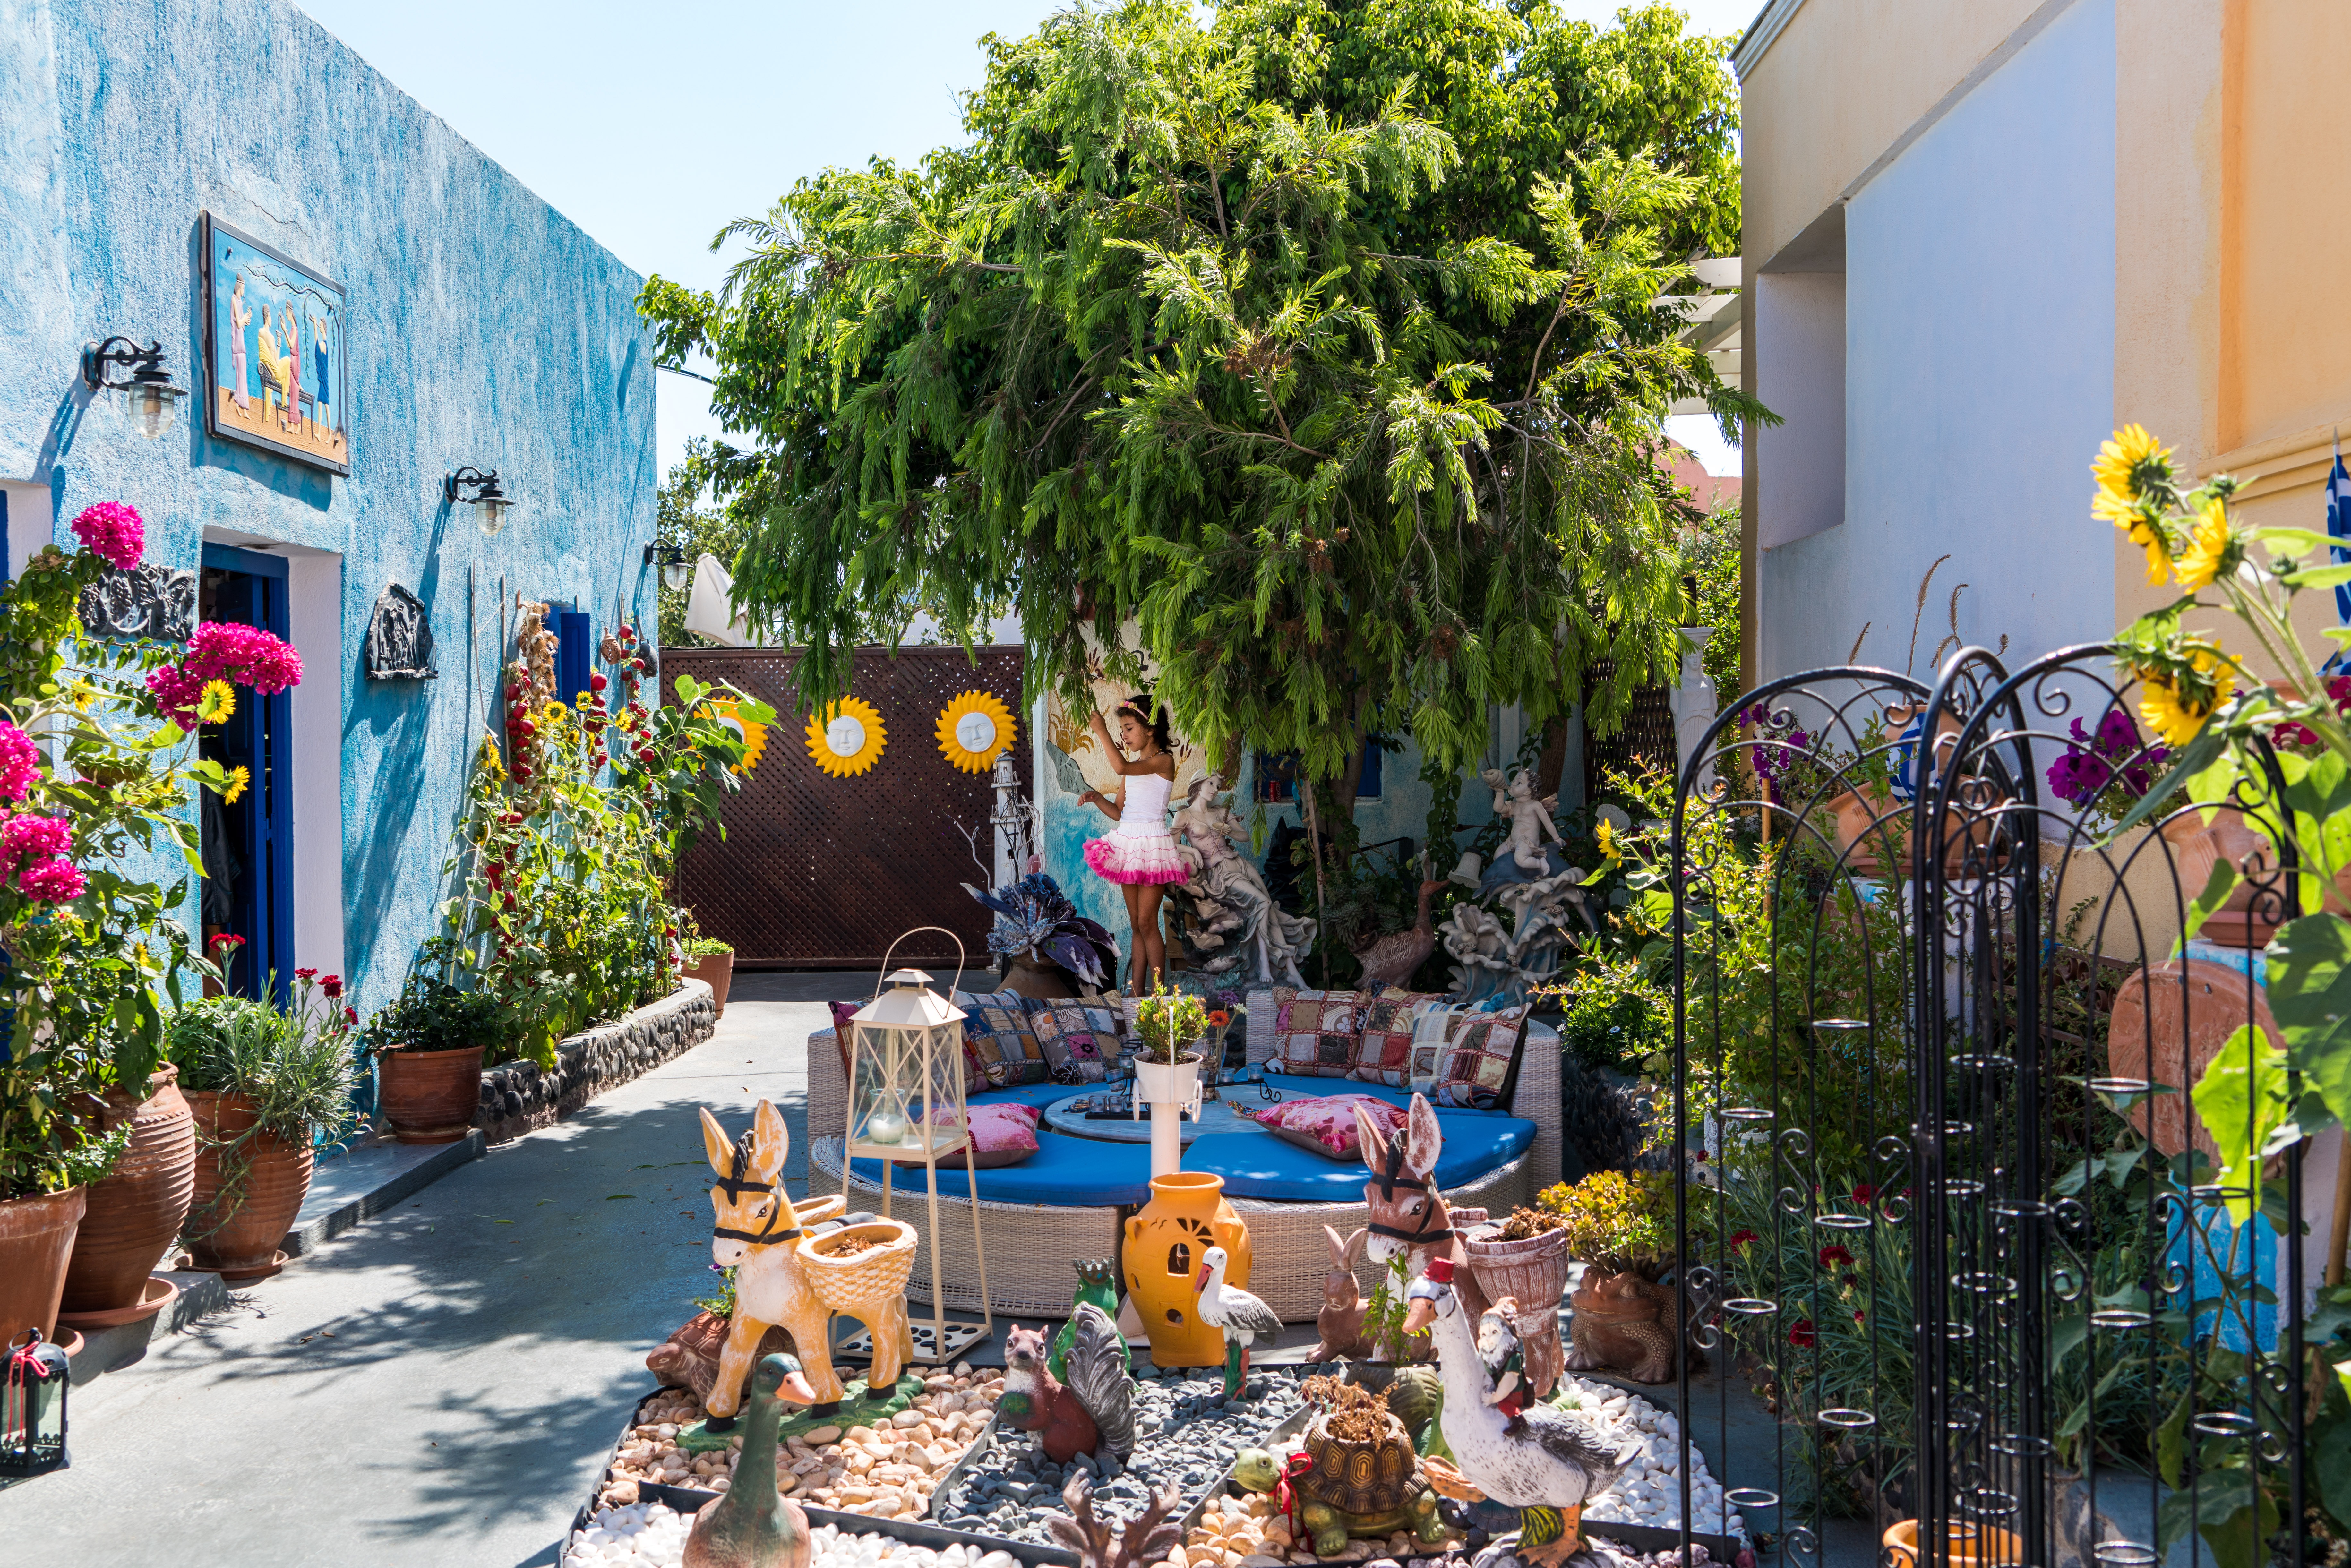
landscape, sea, water, nature, outdoor, girl, flower, cute, summer, tourist, travel, cliff, europe, greek, mediterranean, amusement park, island, garden, tourism, santorini, resort, decorative, greece, water park, oia, people person